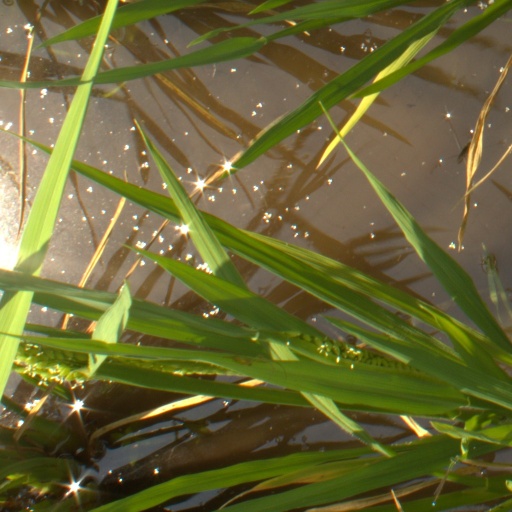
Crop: rice